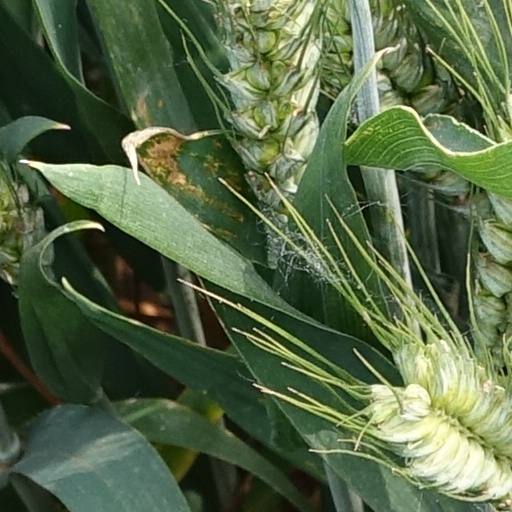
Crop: wheat